Hazleton Area School District

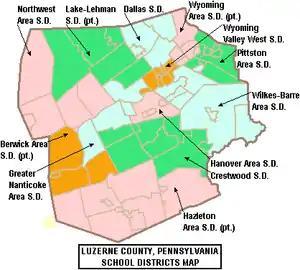
Location of Hazleton Area School District in Luzerne County, Pennsylvania

Hazleton Area School District is a large public school district in Pennsylvania, stretching across portions of Luzerne, Schuylkill, and Carbon Counties. Its headquarters are in Hazle Township. Students in grade nine through 12 attend Hazleton Area High School.